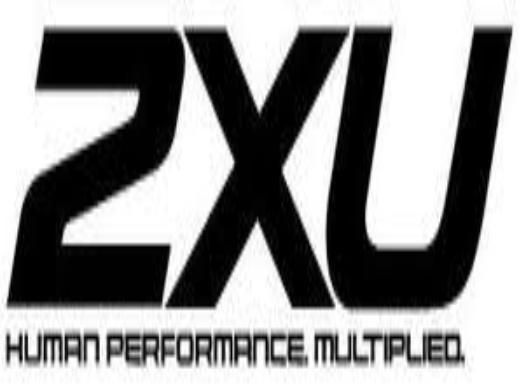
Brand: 2XU
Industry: Sports